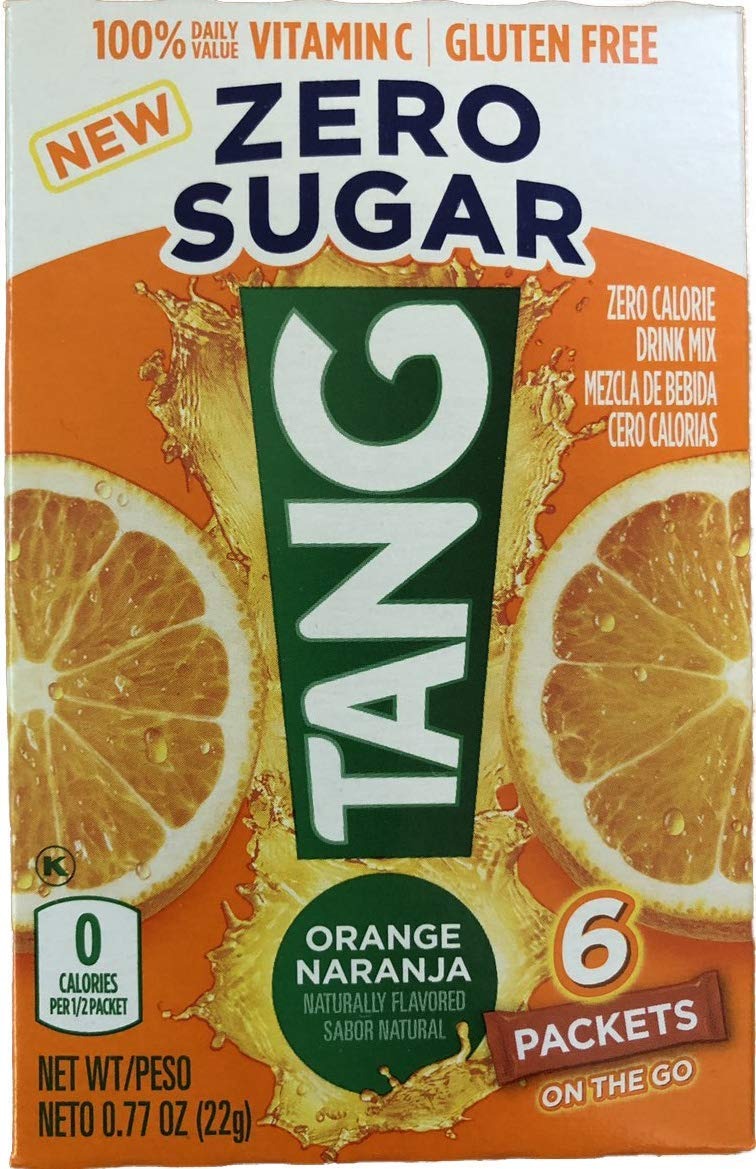
Item Name: Tang On The Go! Orange Naranja Vitamin C Drink Mix 6 easy open packets (Pack of 4)
Product Description: Tang drink mix
Value: 3.08
Unit: Ounce

Price: 15.1